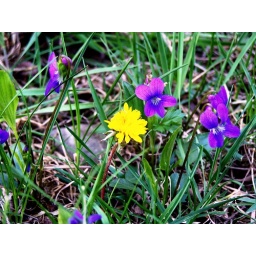
a yellow flower in a bed of purple